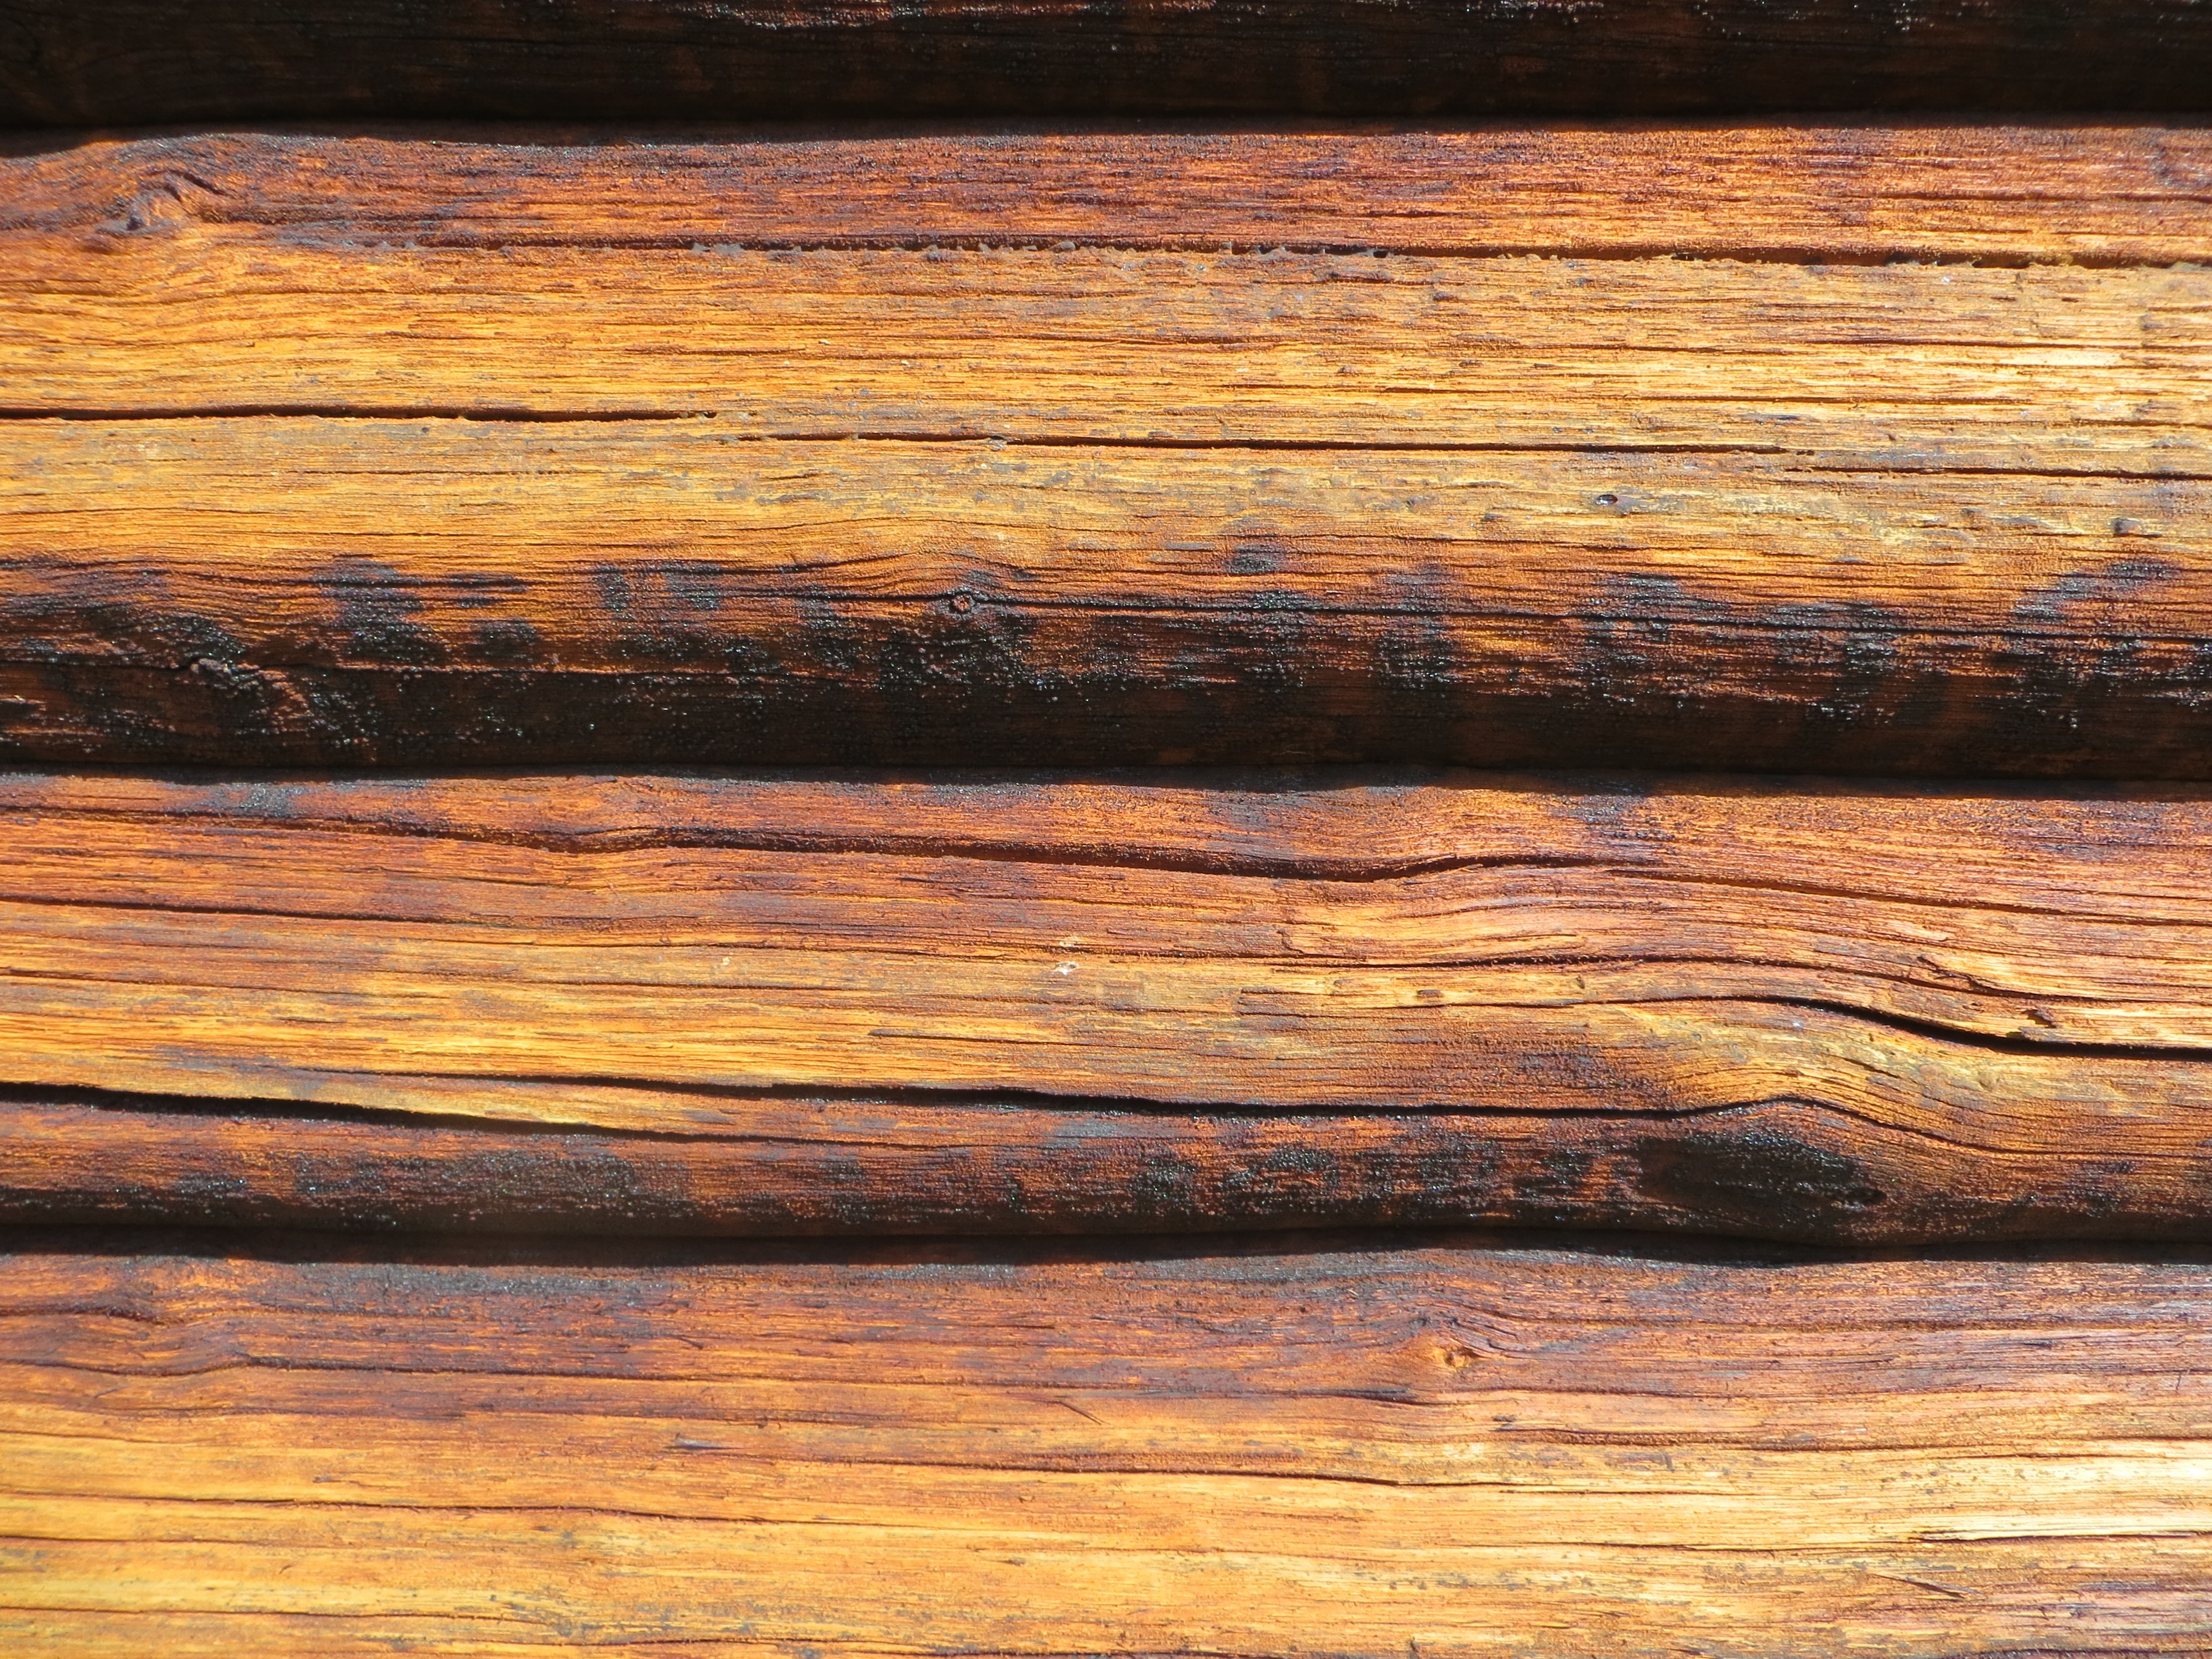
board, wood, grain, texture, plank, floor, old, lumber, hardwood, boards, flooring, wood flooring, boards bridle, laminate flooring, wood stain